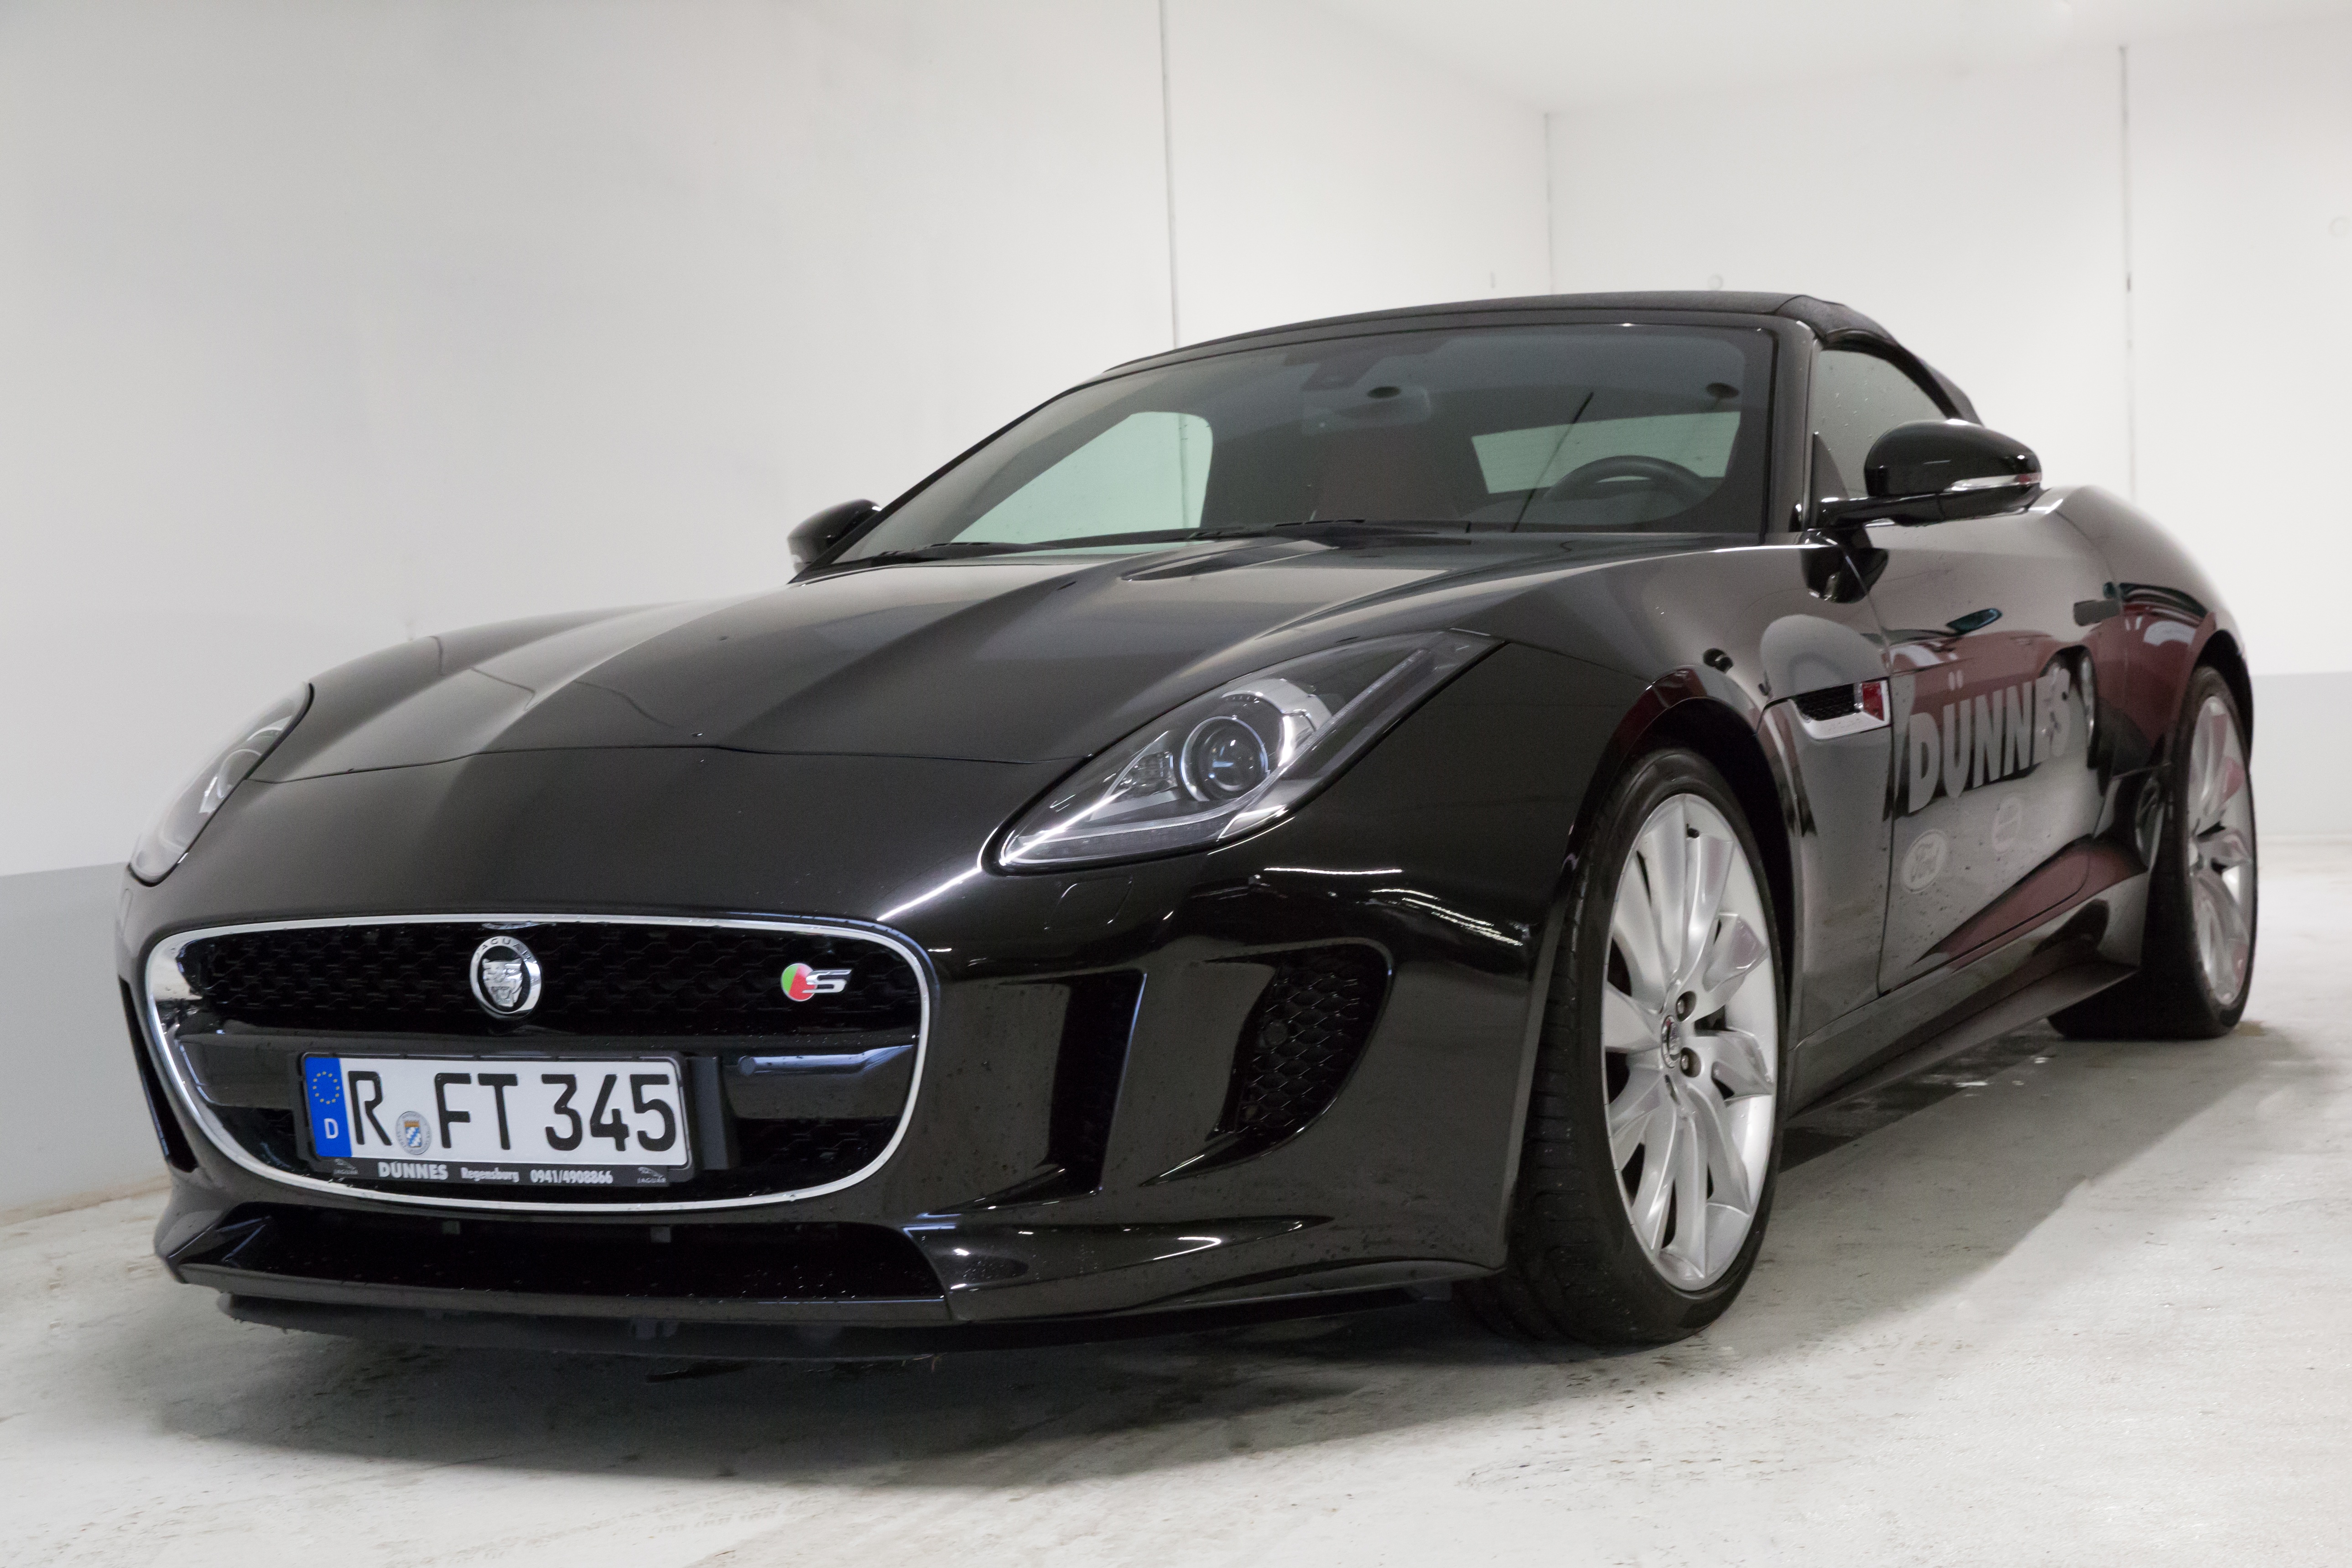
car, vehicle, sports car, hood, bumper, supercar, jaguar, coupe, f type, land vehicle, automobile make, automotive exterior, automotive design, luxury vehicle, performance car, family car